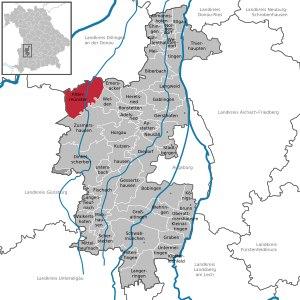
Altenmünster est une commune allemande de Bavière située dans l'arrondissement d'Augsbourg et le district de Souabe.